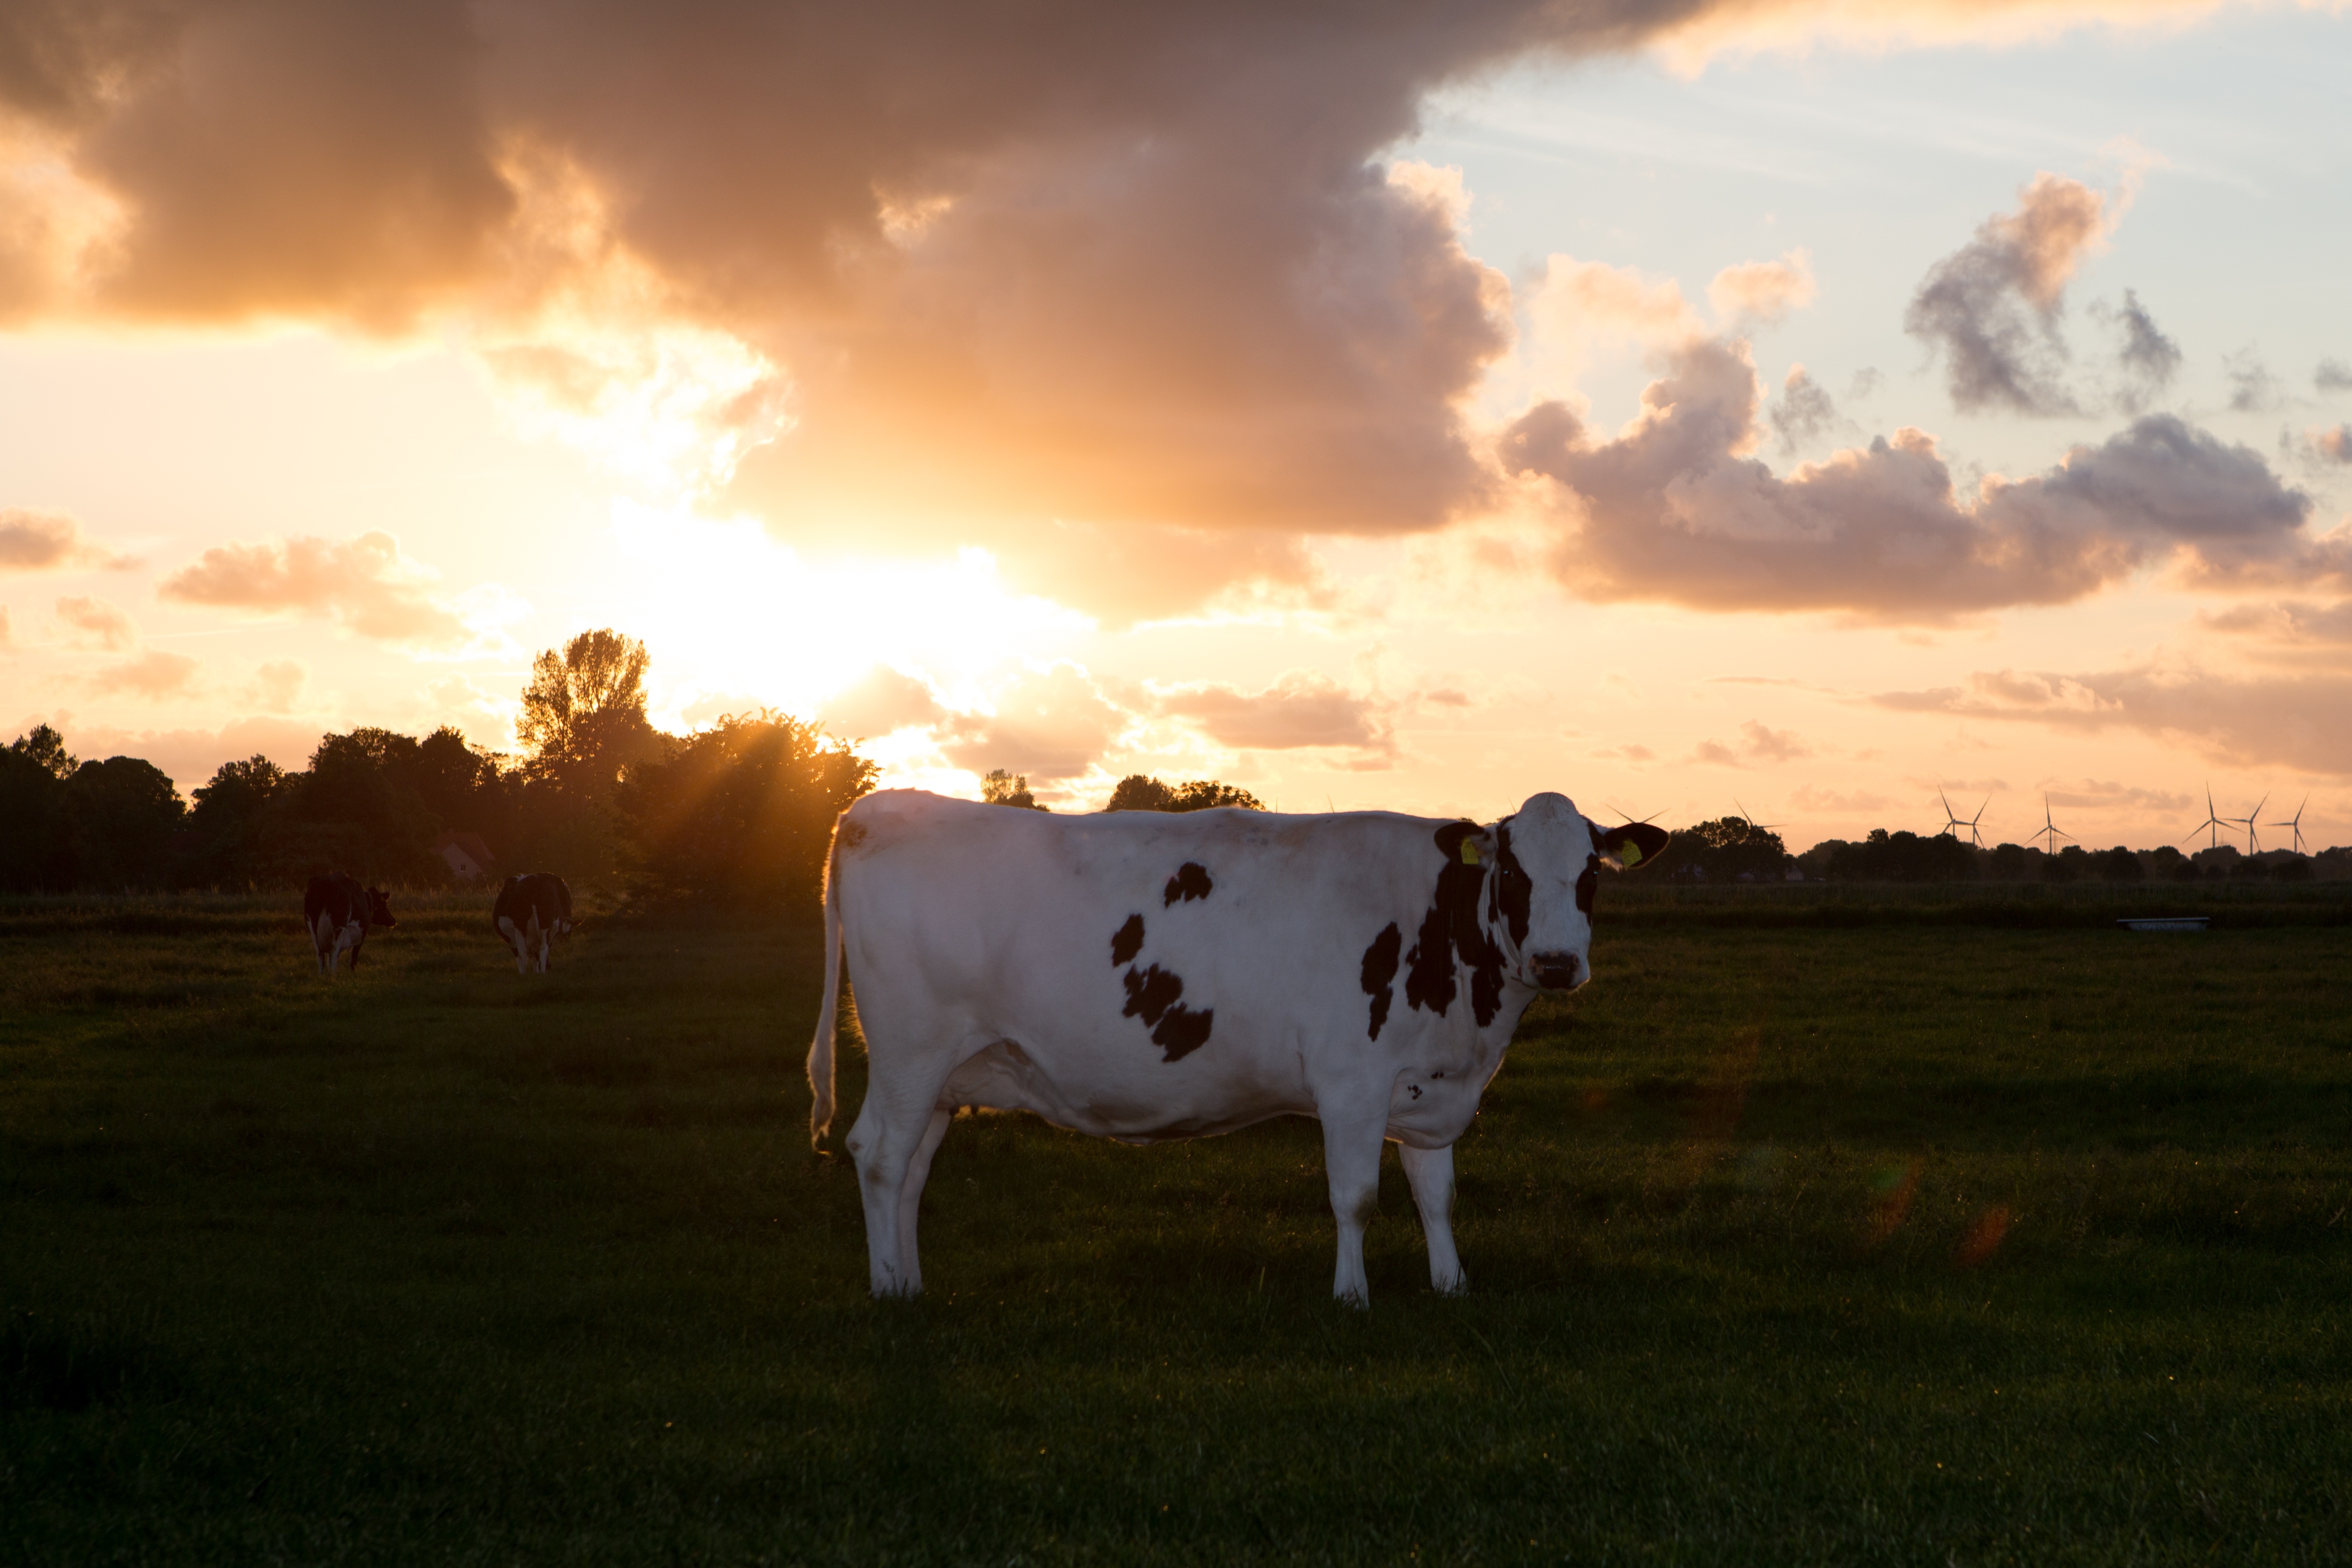
landscape, nature, grass, cloud, black and white, sky, sun, sunset, field, meadow, prairie, morning, animal, dusk, evening, twilight, cow, cattle, herd, pasture, grazing, livestock, agriculture, eat, beef, plain, graze, cows, spotted, grassland, ruminant, evening sun, udder, abendstimmung, animal portrait, afterglow, evening sky, herbivores, rural area, at dusk, domestic cattle, cow pasture, milk cow, animal husbandry, sky colors, dairy cow, dairy cows, cattle like mammal